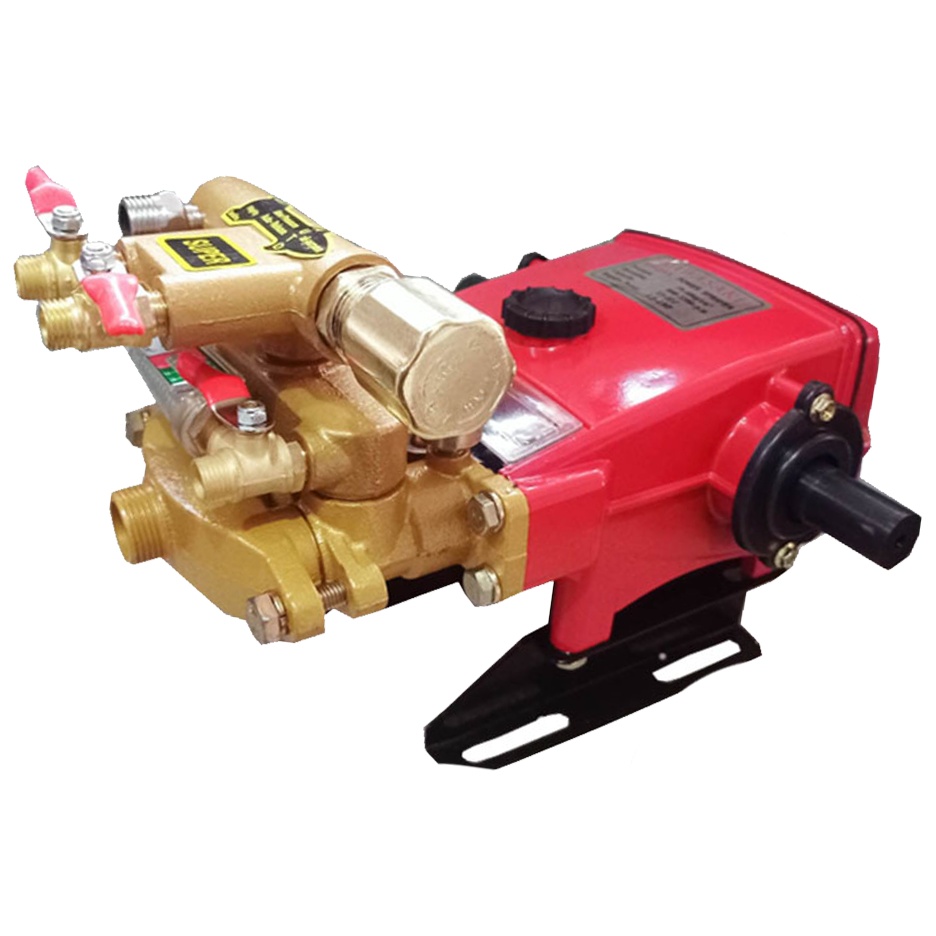
MT Kawasaki KT25 Power Washer / Sprayer Head Only
MT Kawasaki KT25 Power Washer / Sprayer Head Only Inclusion: Kawasaki Piston Pump 10M Discharge Hose 2M Suction Hose 2M Return Hose Straight Sprayer Nozzle Base
Brand: Mega Tools
Category: Home & Garden > Lawn & Garden > Outdoor Power Equipment Accessories > Pressure Washer Accessories > Spray Lances